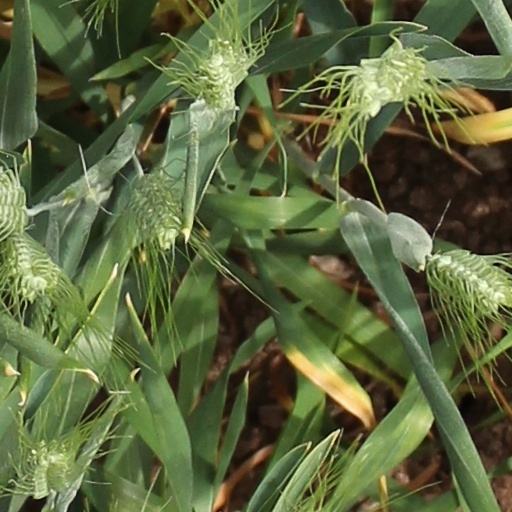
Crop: wheat